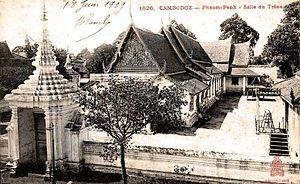
Le palais royal de Phnom Penh, au Cambodge, est un complexe de bâtiments qui sert de résidence au roi du Cambodge.